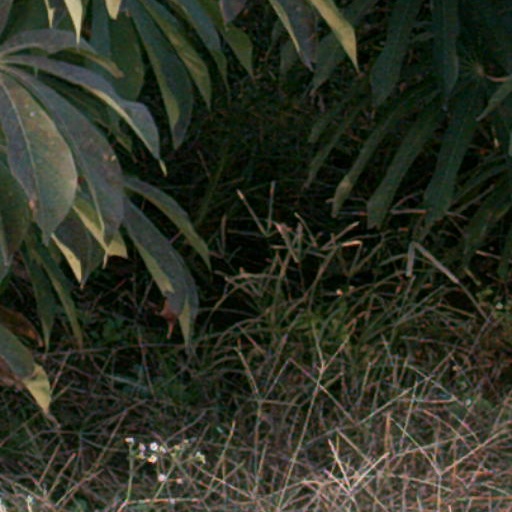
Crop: cassava